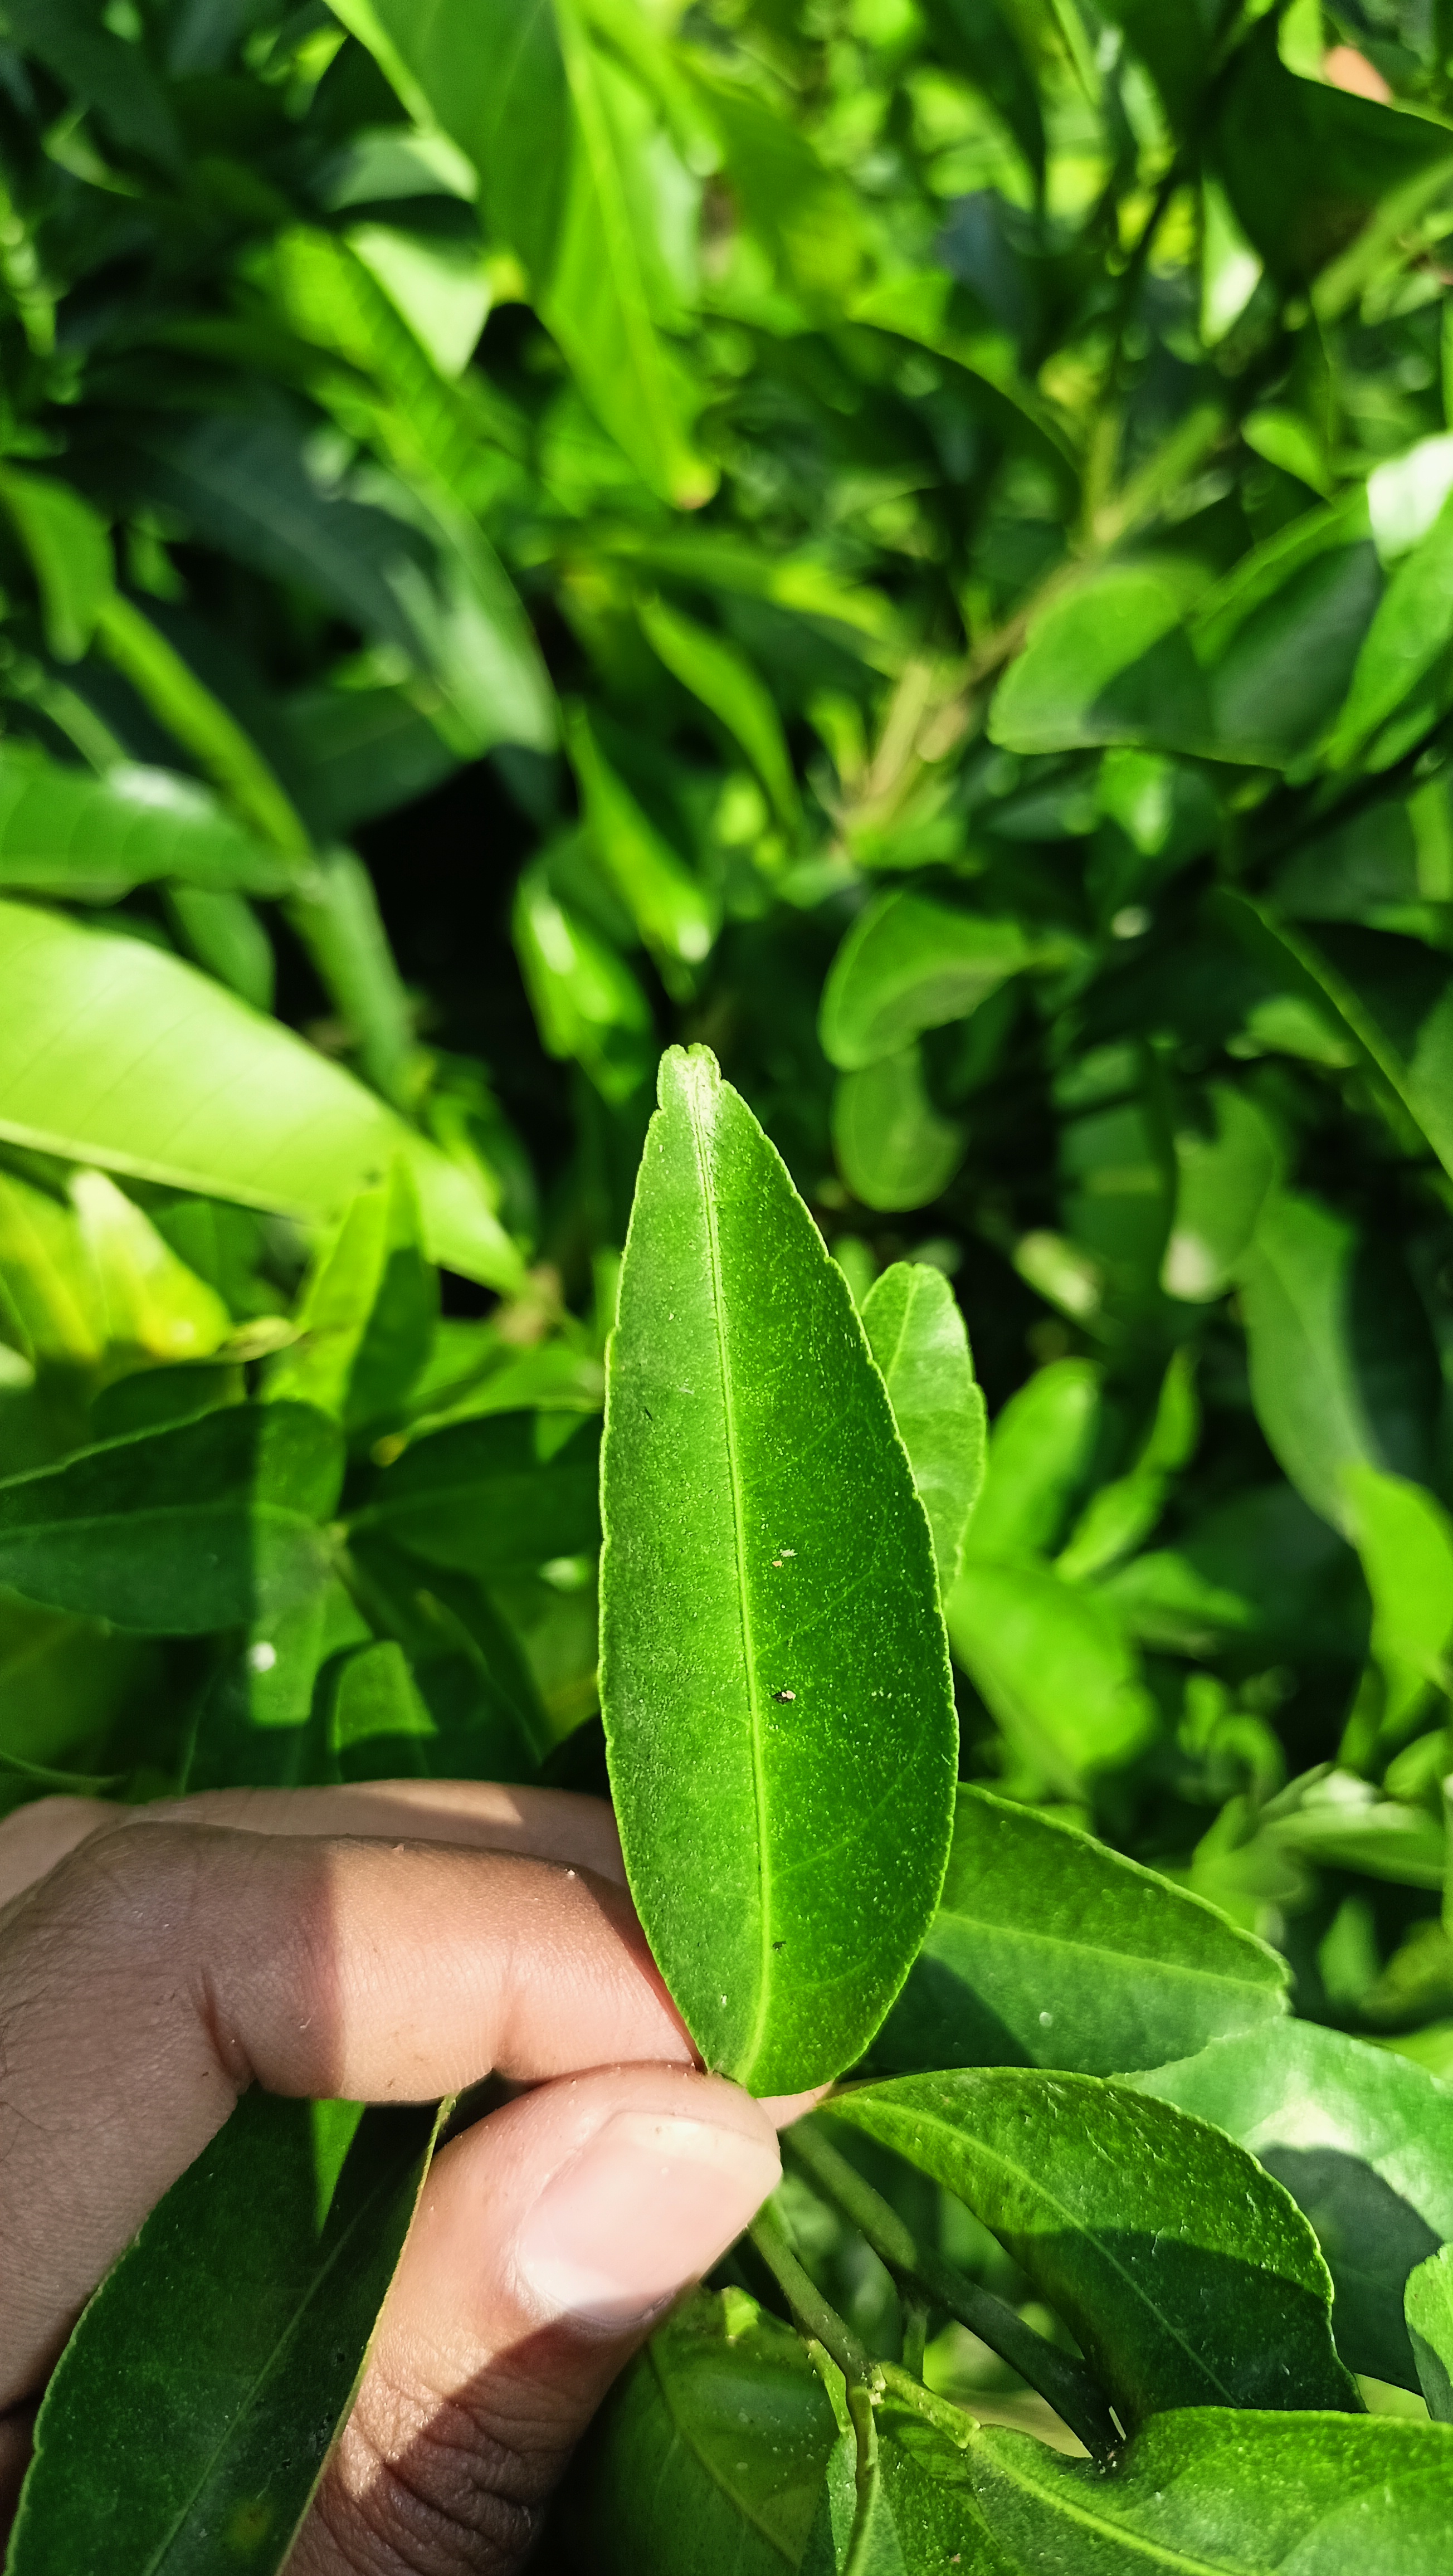
Mandarin leaf variety: Mandaring